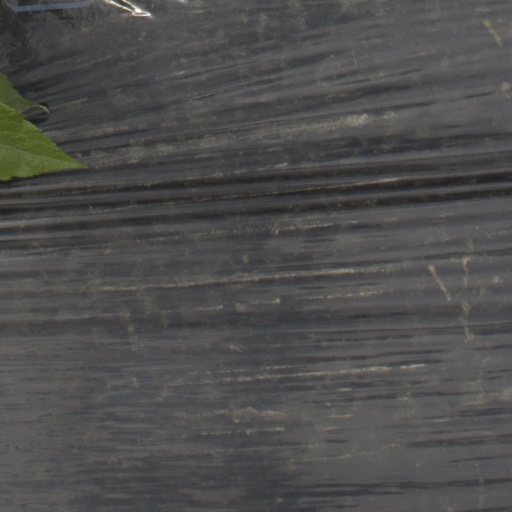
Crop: Jerusalem artichoke